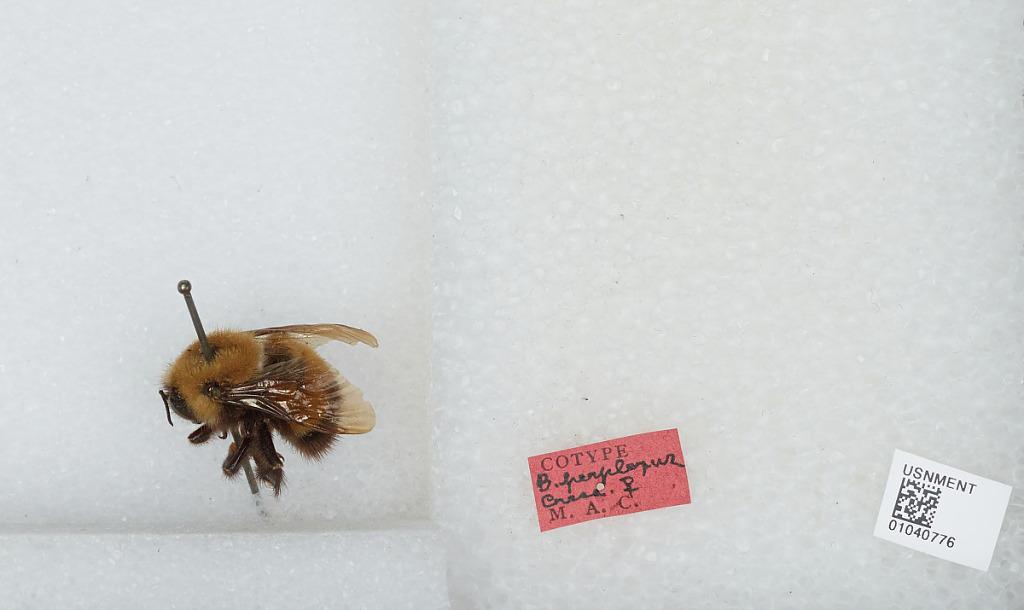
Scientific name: Bombus (Pyrobombus) perplexus Cresson